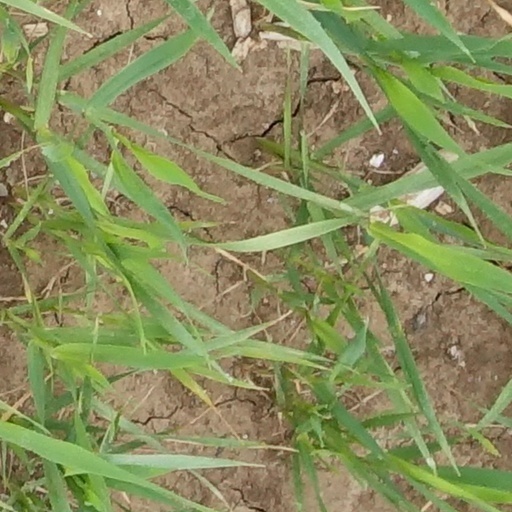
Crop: wheat